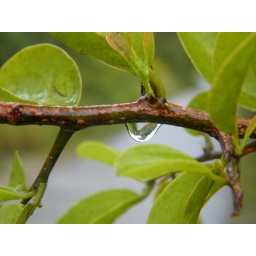
trees and water in drop of water